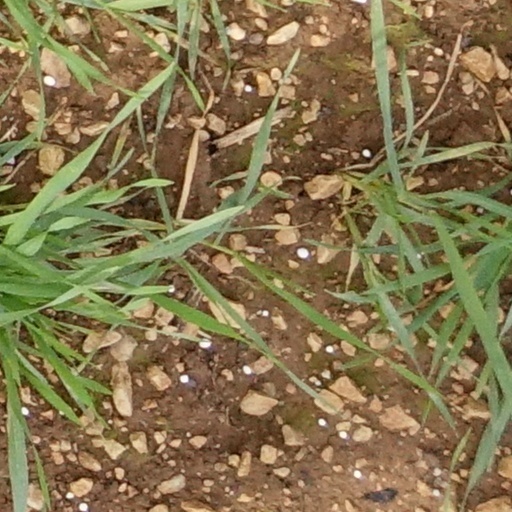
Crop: wheat